2014 Quicken Loans 400

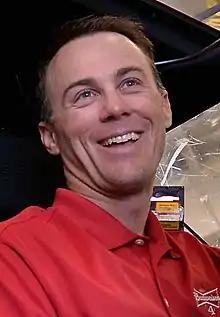
Kevin Harvick won the pole, setting a new track record.

Kevin Harvick won the pole with, both a new track record time and the fastest qualifying speed since 1987, a time of 35.198 and a speed of . "I think that is just a credit on our Budweiser and Stewart-Haas race team for putting fast race cars on the track," Harvick said. "When you put it together with the Hendrick Motorsports engine package it creates a lot of speed and it makes coming to these place a lot of fun. Really excited to start on the pole and get that first pit box and hopefully we can put the whole day together on Sunday." Jeff Gordon, who qualified second, stated that he had "put up a heck of a lap ... just not enough to get Harvick". Ryan Truex was the only driver that failed to qualify.